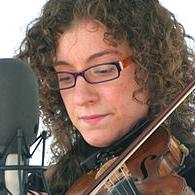
Age: 31